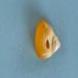
Maize quality: Bad